Jämtland

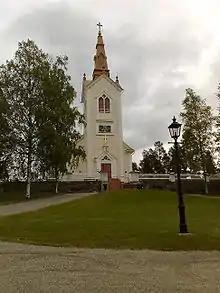
The Neoclassical and Gothic-styled church in Bräcke, built by the parishioners in the 19th century.

When the first churches were established in Jämtland during the medieval period they were done so by a small number of farmers. Estimations show that there were seldom more than 30 to 40 farmers in each parish. In some cases, like in Kyrkås, Marby and Norderö parish the farmers were probably 20 or less. These original parishioners built churches that's lasted for centuries, many are still existing and functioning today. This is quite remarkable given that they built these churches in stones, much larger than their ordinary timber houses and in a material the parishioners were not accustomed to (given that they only used timber). The churches became a matter of concern for every parishioner, the centre in each parish. Everybody had to help build them and their descendants had to maintain them, this carried on for generations. Families have decorated the churches throughout history with various ornaments and art such as valuable inventories, wood carvings, paintings (predominantly biblical illustrations), textiles, silver and tin along with various handicrafts. Almost the entire older popular culture in Jämtland is tied to the churches. Making them the core of Jämtland's cultural heritage.